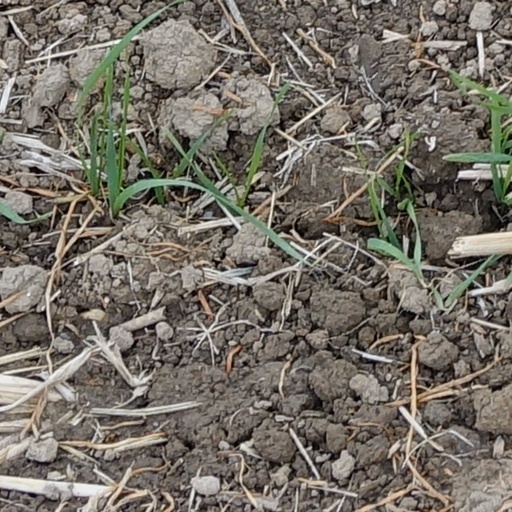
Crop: wheat